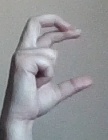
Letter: thal